Githeri
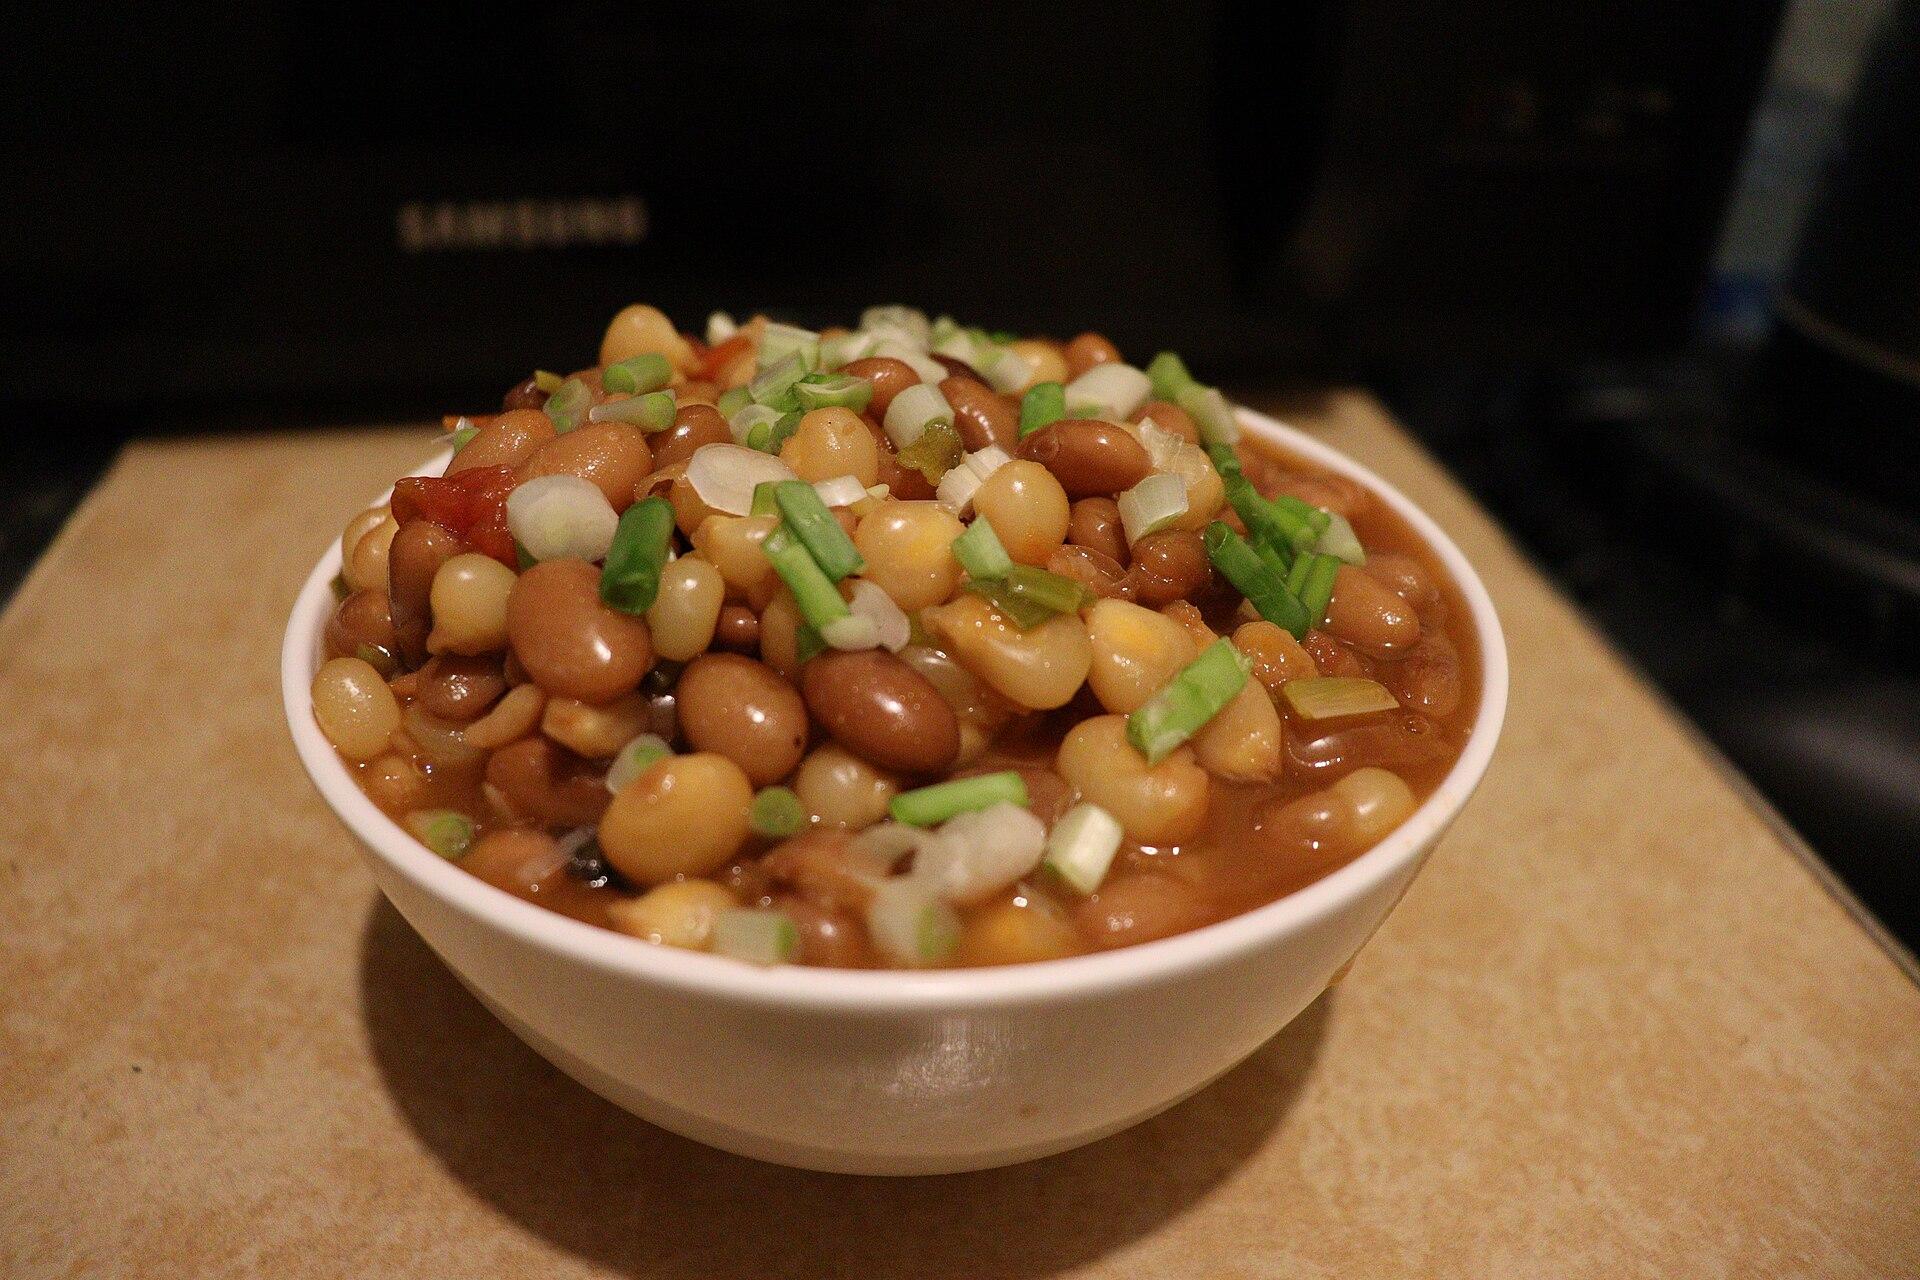
Also known as:
jv - Javanese: Githeri
Category: beans, vegetable, stew (beans stew)
Cuisine: Kenyan
Associated cuisines: Kenyan
Area: Kenya
Countries: Kenya
Region: Eastern Africa, , , ,
This is a meal consisting of maize and legumes (primarily beans) mixed and boiled together. The maize and beans are mixed in a type of pot, with water added, and the mixture is boiled until fully cooked.